Ángel Zárraga

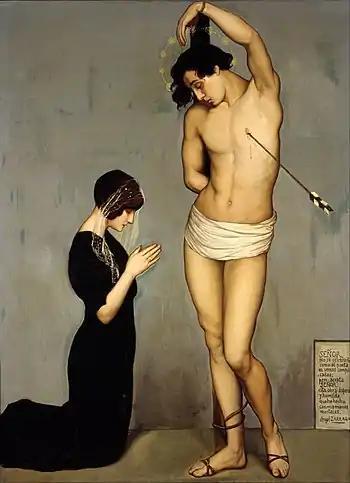
Zárraga's 1912 "Ex Voto", with Saint Sebastian

Zárraga was born the son of the physician Dr. Fernando Zárraga and his wife Guadalupe Argüelles in the "Barrio de Analco" of Durango. While attending the Escuela Nacional Preparatoria in Mexico City, he made his first contacts with the prevailing artistic and intellectual scene, and later studied at the Escuela Nacional de Bellas Artes (ENBA). His family made possible for him a study trip to Europe in 1904, where he visited and exhibited in Spain, France and Italy. He also visited courses at the Royal Academies for Science and the Arts of Belgium.